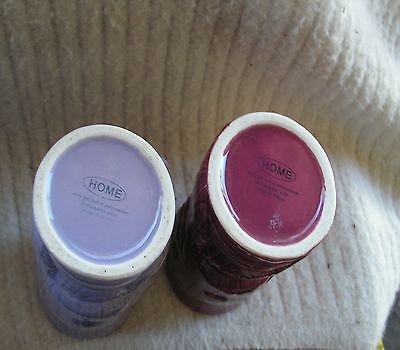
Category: mug